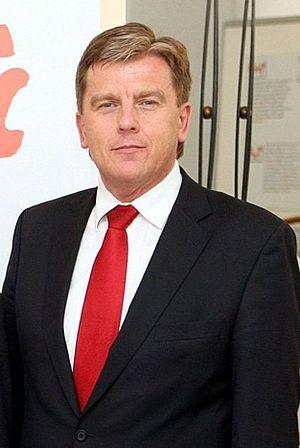
Miloslav Vlček est un homme politique tchèque né à Konice dans le district de Prostějov le 1er février 1961. Il est, entre 2006 et 2010, président de la Chambre des députés tchèque, où il siège sous les couleurs du ČSSD.